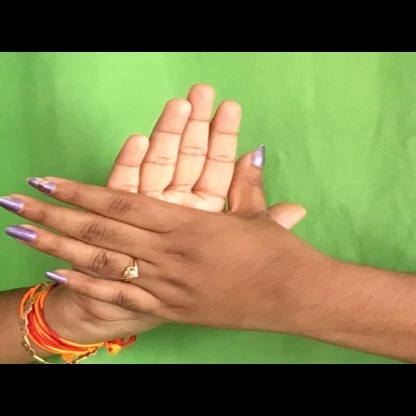
Mudra: Chakra